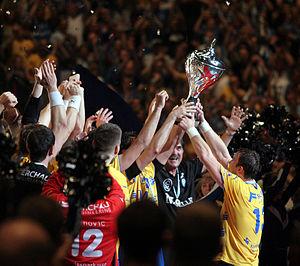
Le VfL Gummersbach est un club omnisports allemand, basé à Gummersbach et qui possède des sections d'athlétisme, de tennis, de cyclisme sur route, de karaté, de tennis de table et de gymnastique.
Sead Hasanefendić, né le 1ᵉʳ août 1948 à Novi Sad, est un entraîneur croate de handball.